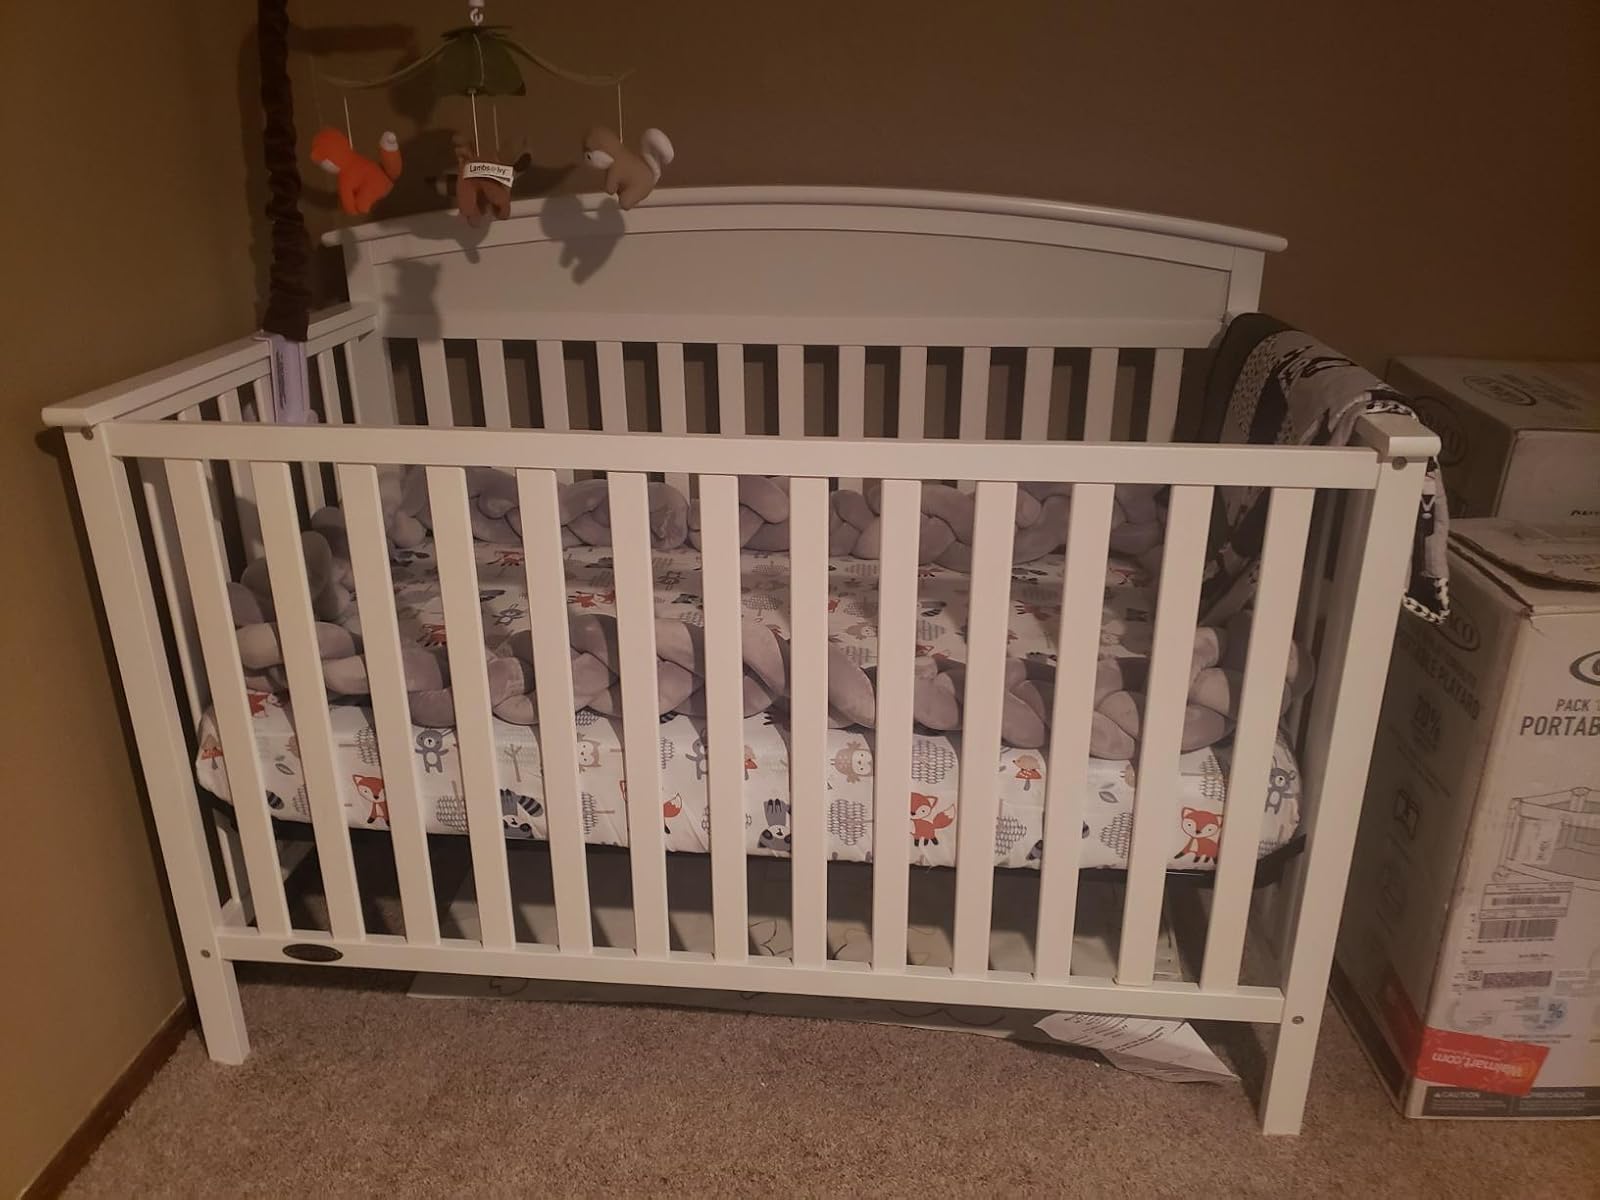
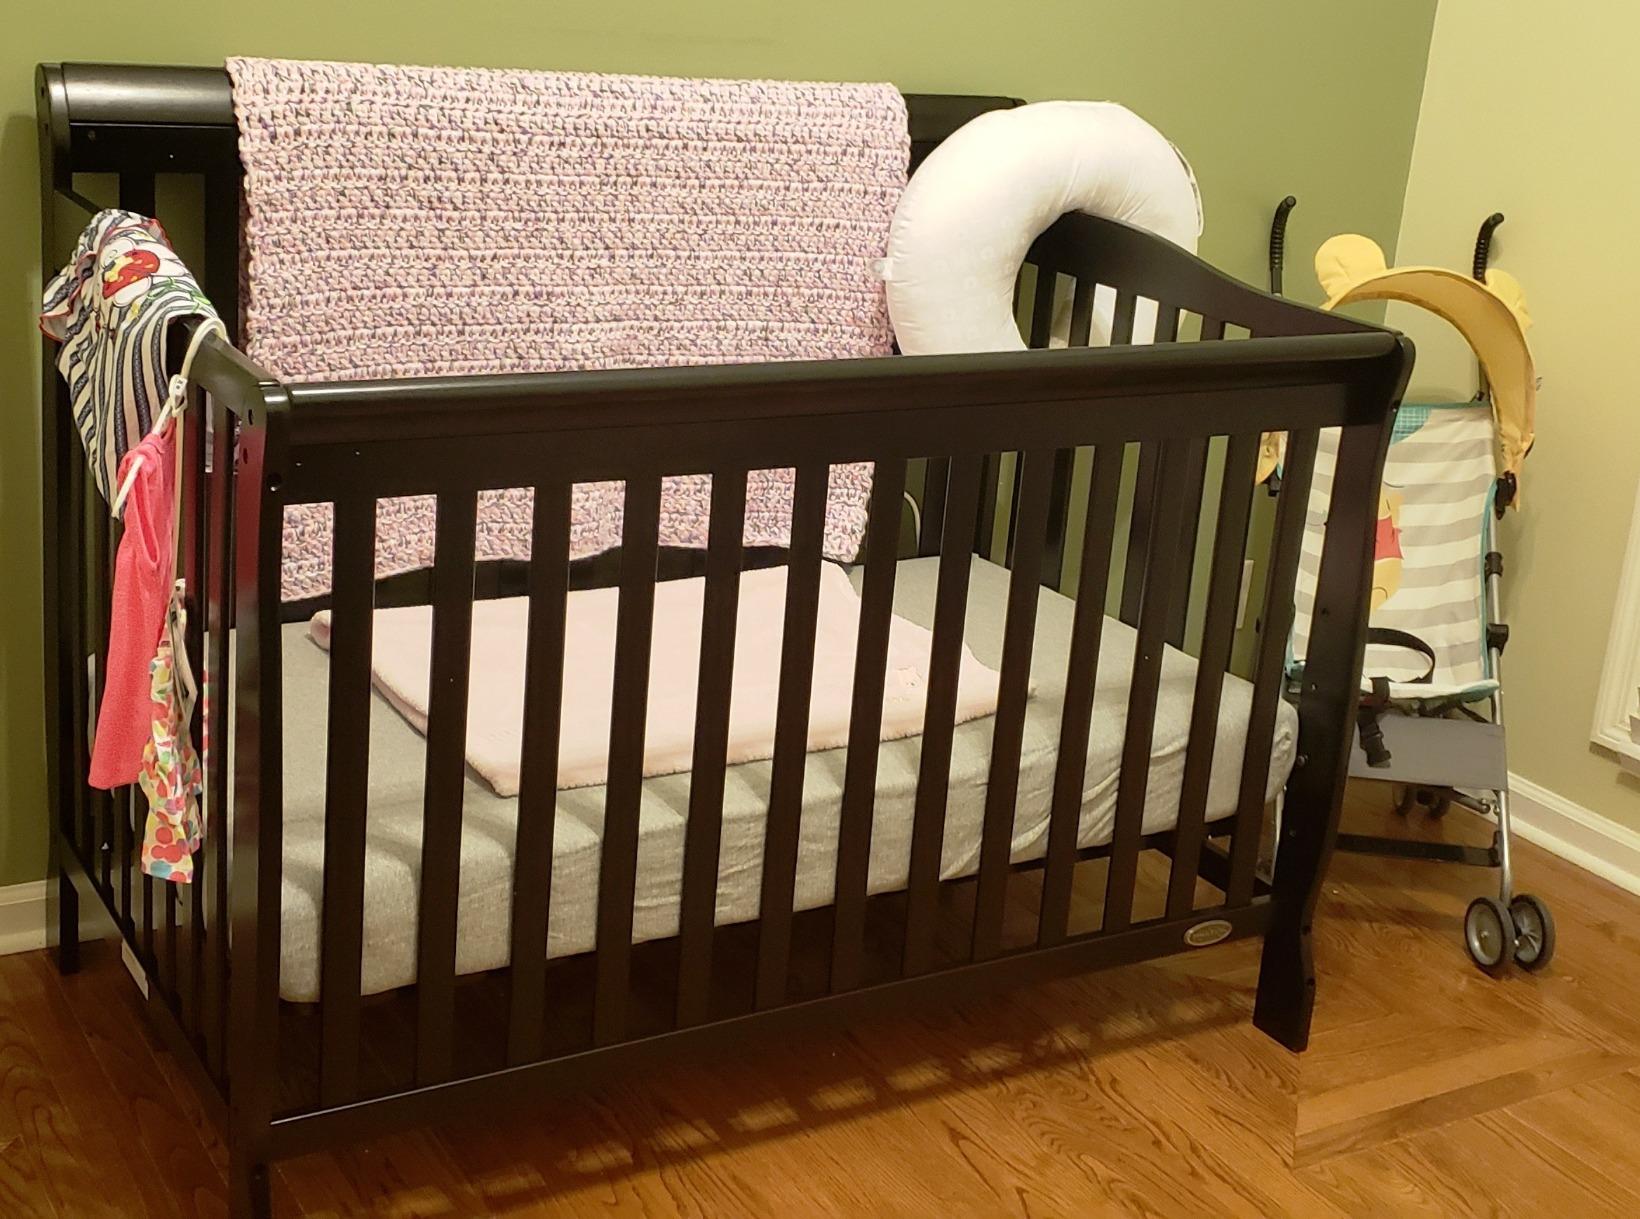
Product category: products_crib
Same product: no